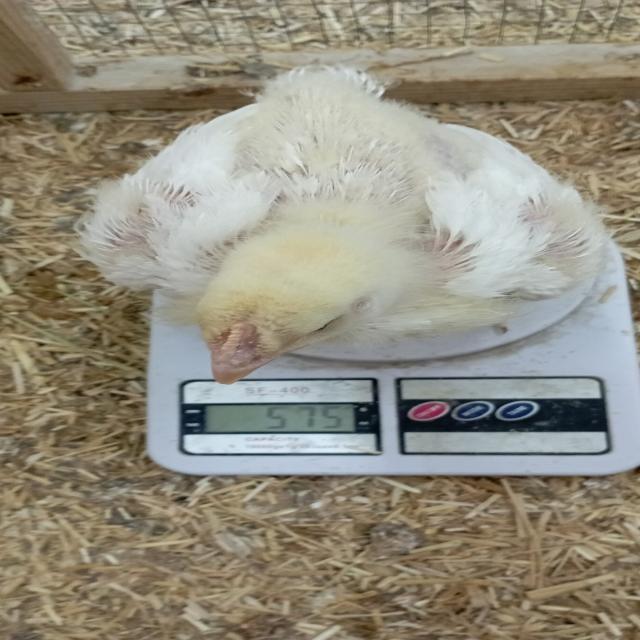
Weight: 576 g